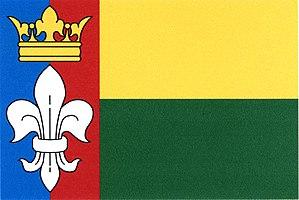
Horní Počaply est une commune du district de Mělník, dans la région de Bohême-Centrale, en Tchéquie. Sa population s'élevait à 1 269 habitants en 2020.